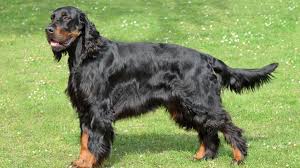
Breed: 228-n000085-Gordon_setter